Tabletop game industry

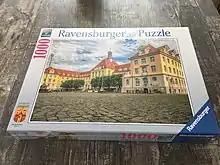

Ravensburger AG is a German game and toy company and publishing house. The company is known for games such as their puzzles games series.